Caballo sin Nombre

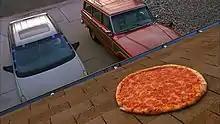
The pizza Walter throws on top of his roof. The moment became an internet meme and led to the frequent vandalization of the real location.

During the episode, Walt throws an entire pizza on the roof of the Whites' house out of rage. Cranston was able to throw the pizza onto the roof in a single take. The scene became an internet meme. Fans have occasionally shown up to the real home where the exterior of the White house is filmed and thrown pizza onto the roof, eventually causing much distress to the house's owners. The repeated incidents forced "Breaking Bad" creator Vince Gilligan to make a public plea for fans to stop throwing pizzas on the house's roof.